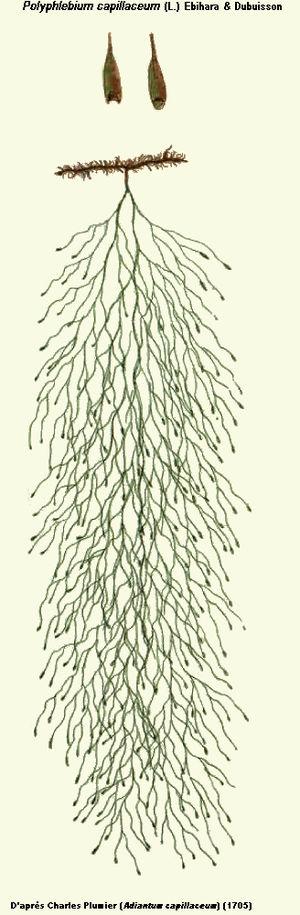
Polyphlebium capillaceum (L.) Ebihara &amp
Polyphlebium capillaceum est une fougère de la famille des Hyménophyllacées.